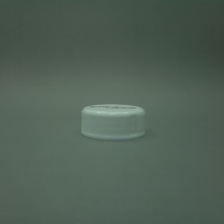
Color: white/transparent
Cap type: standard cap